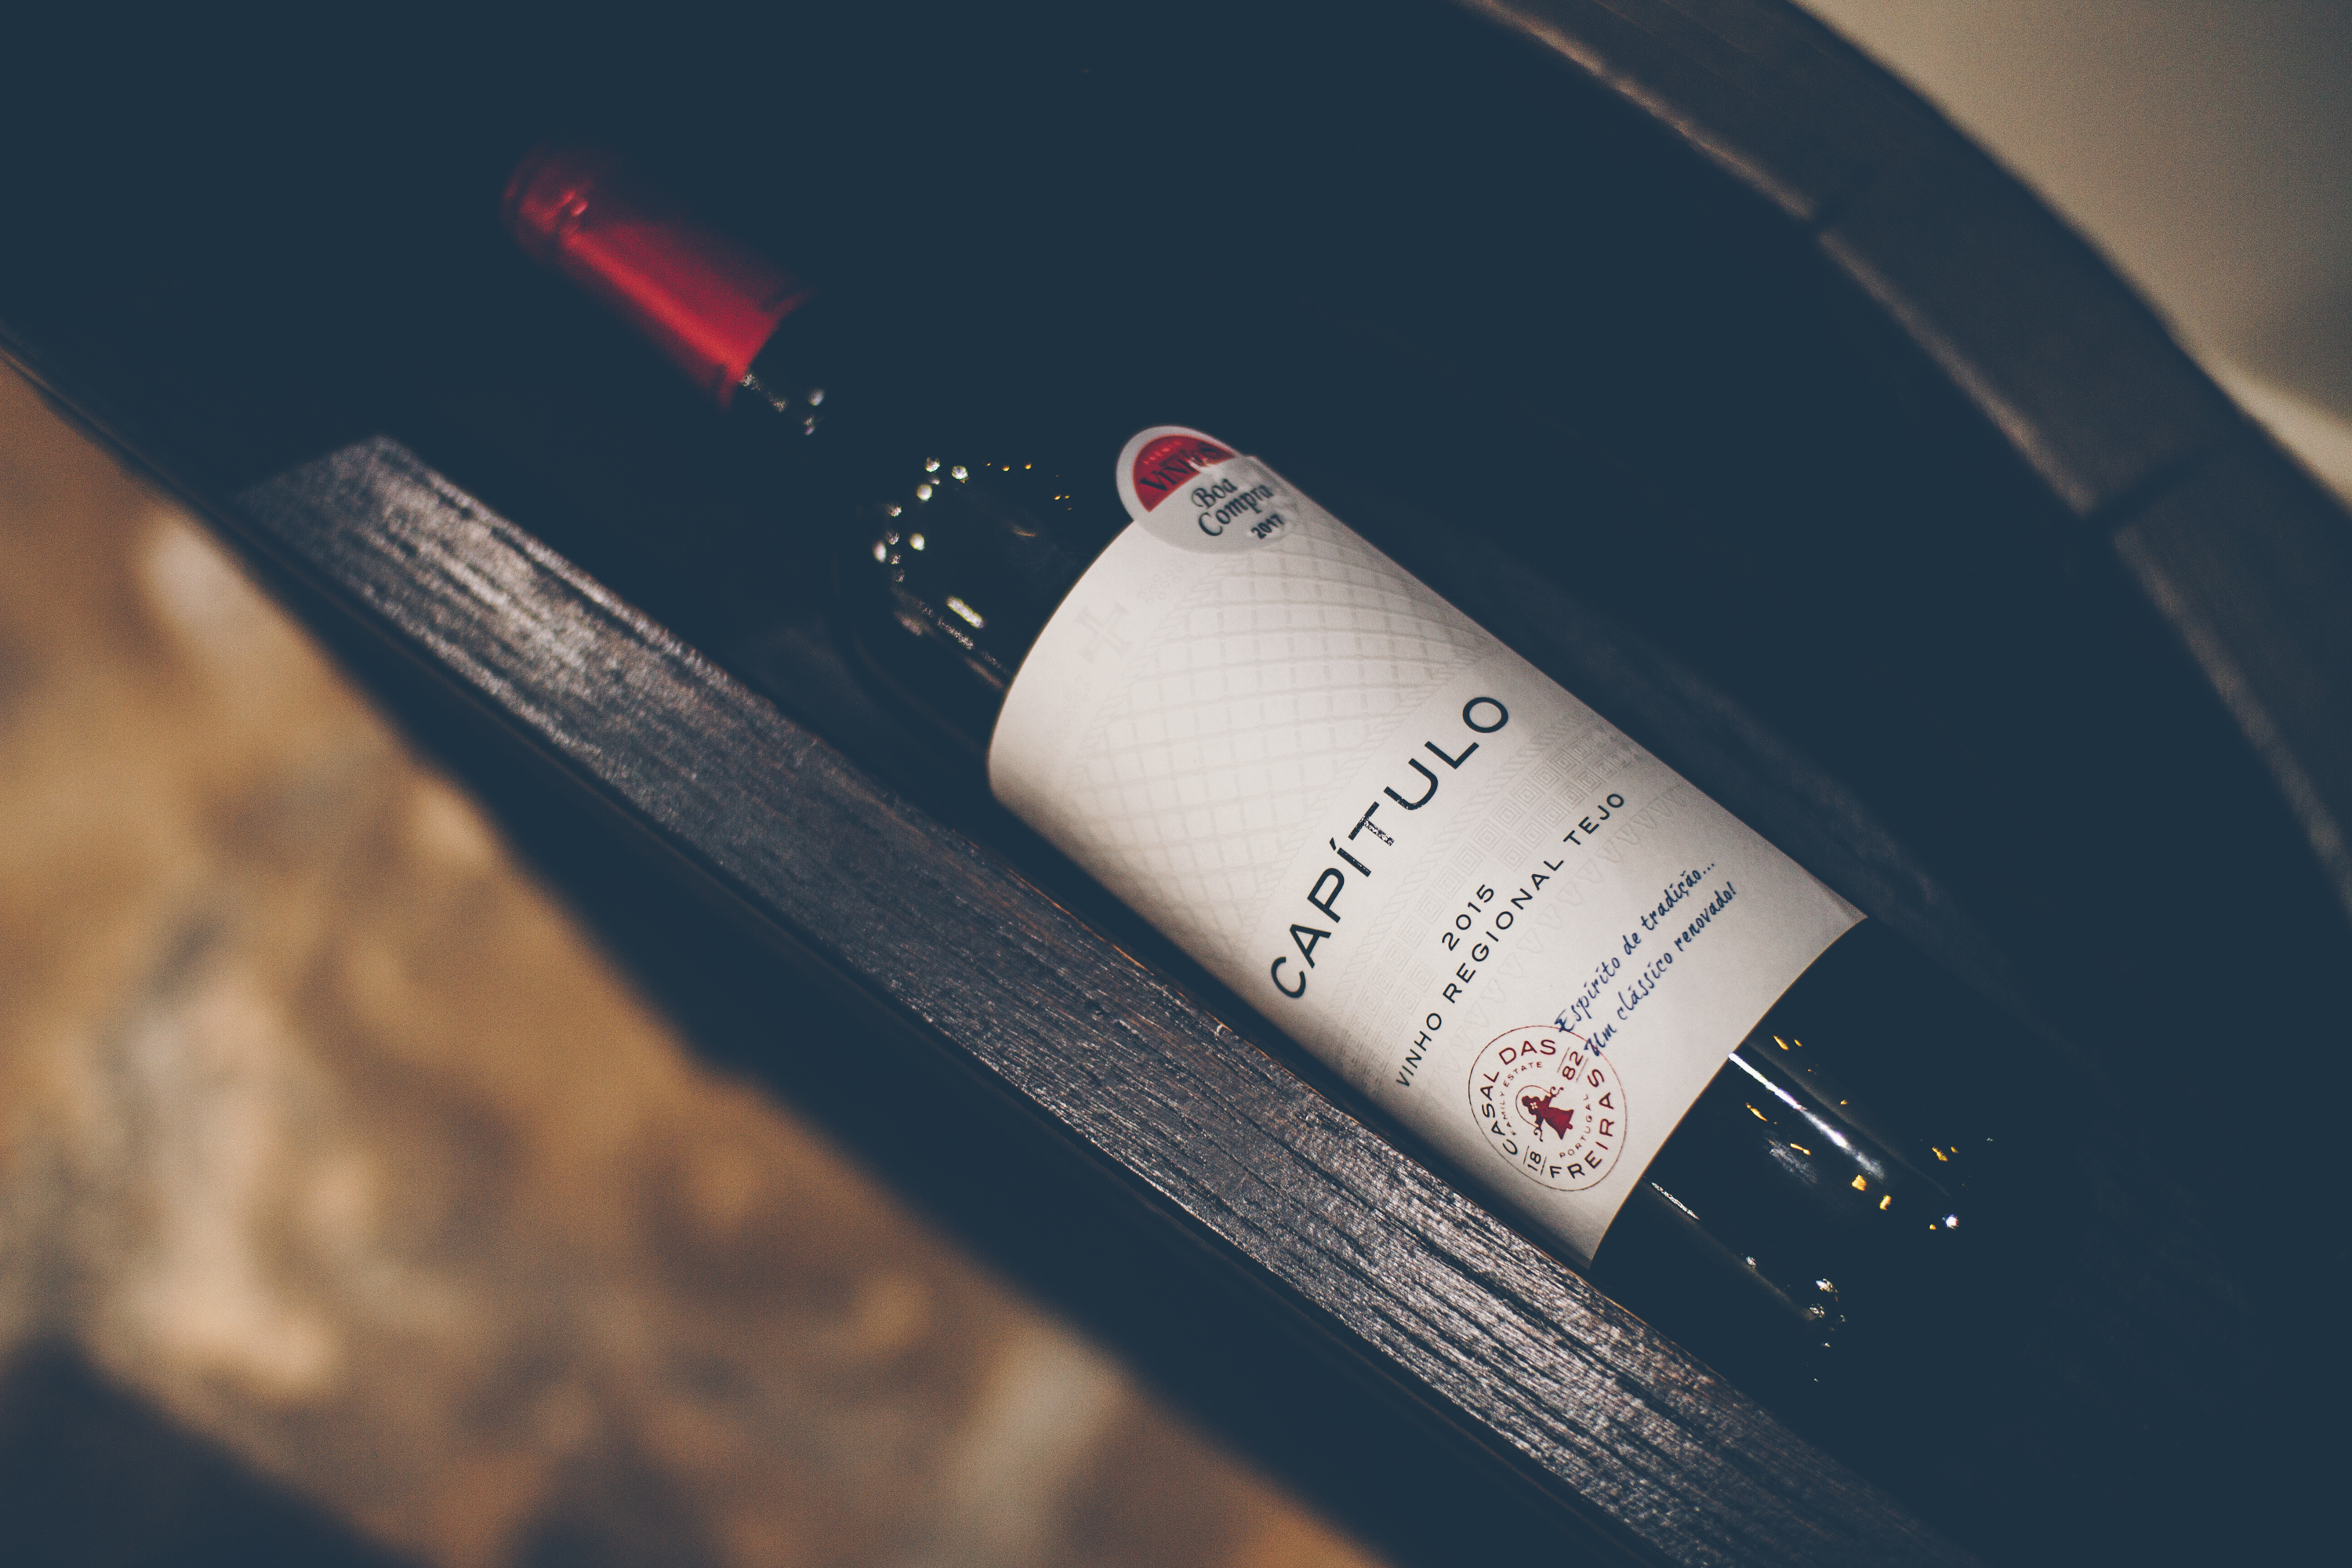
hand, wine, bottle, drawer, close up, brand